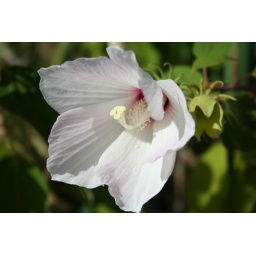
Walking around the boat lake